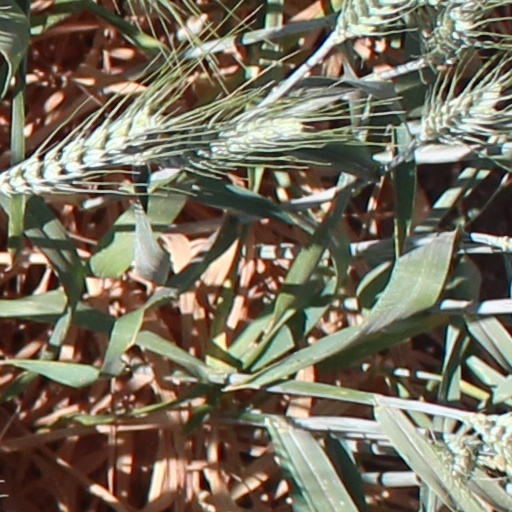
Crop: wheat